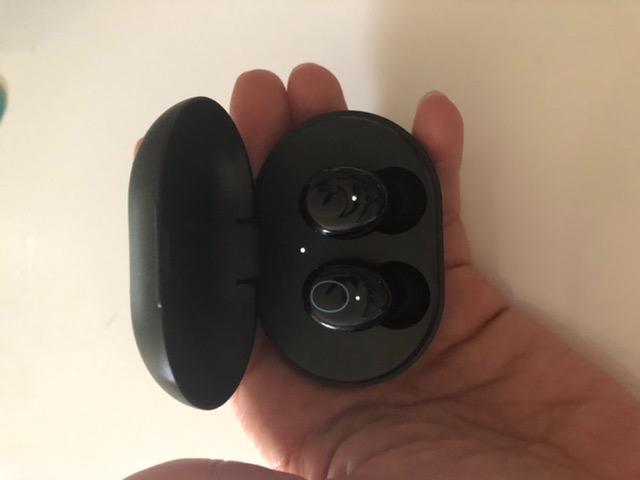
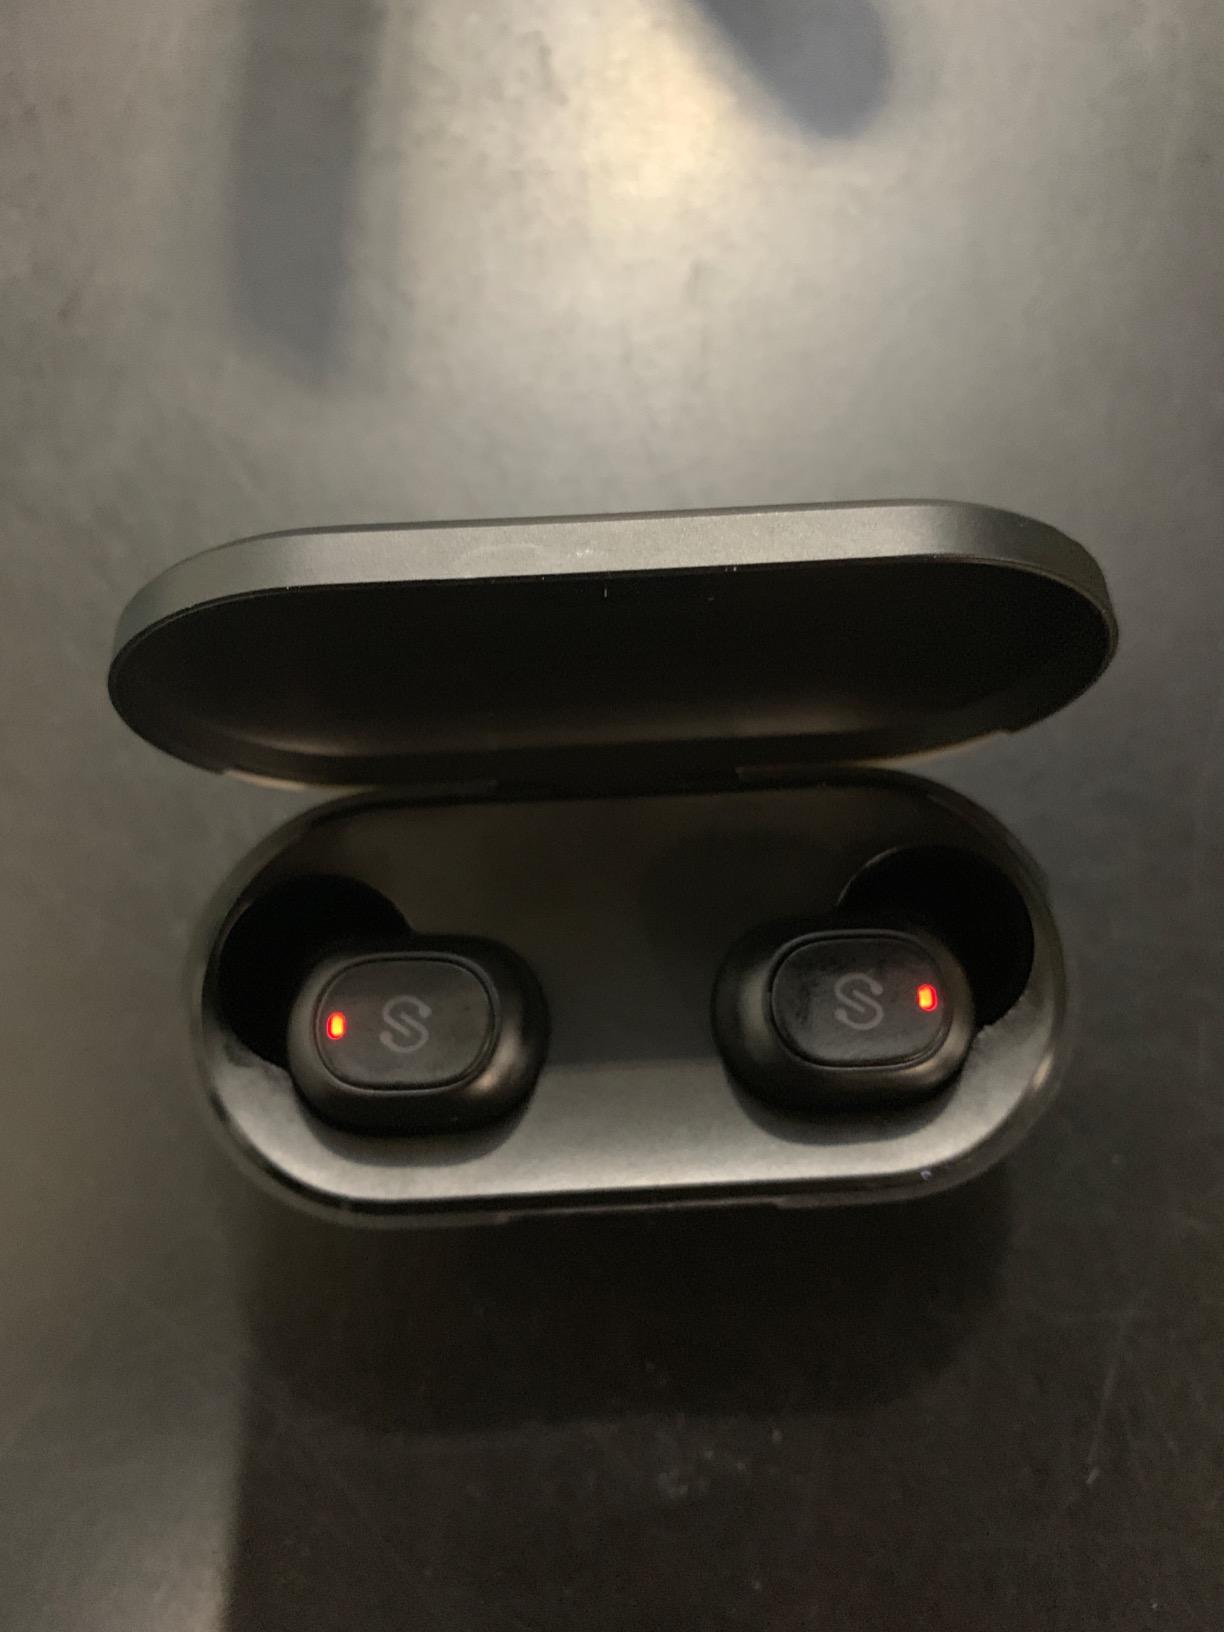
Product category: earbuds
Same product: no